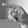
ASL letter: P